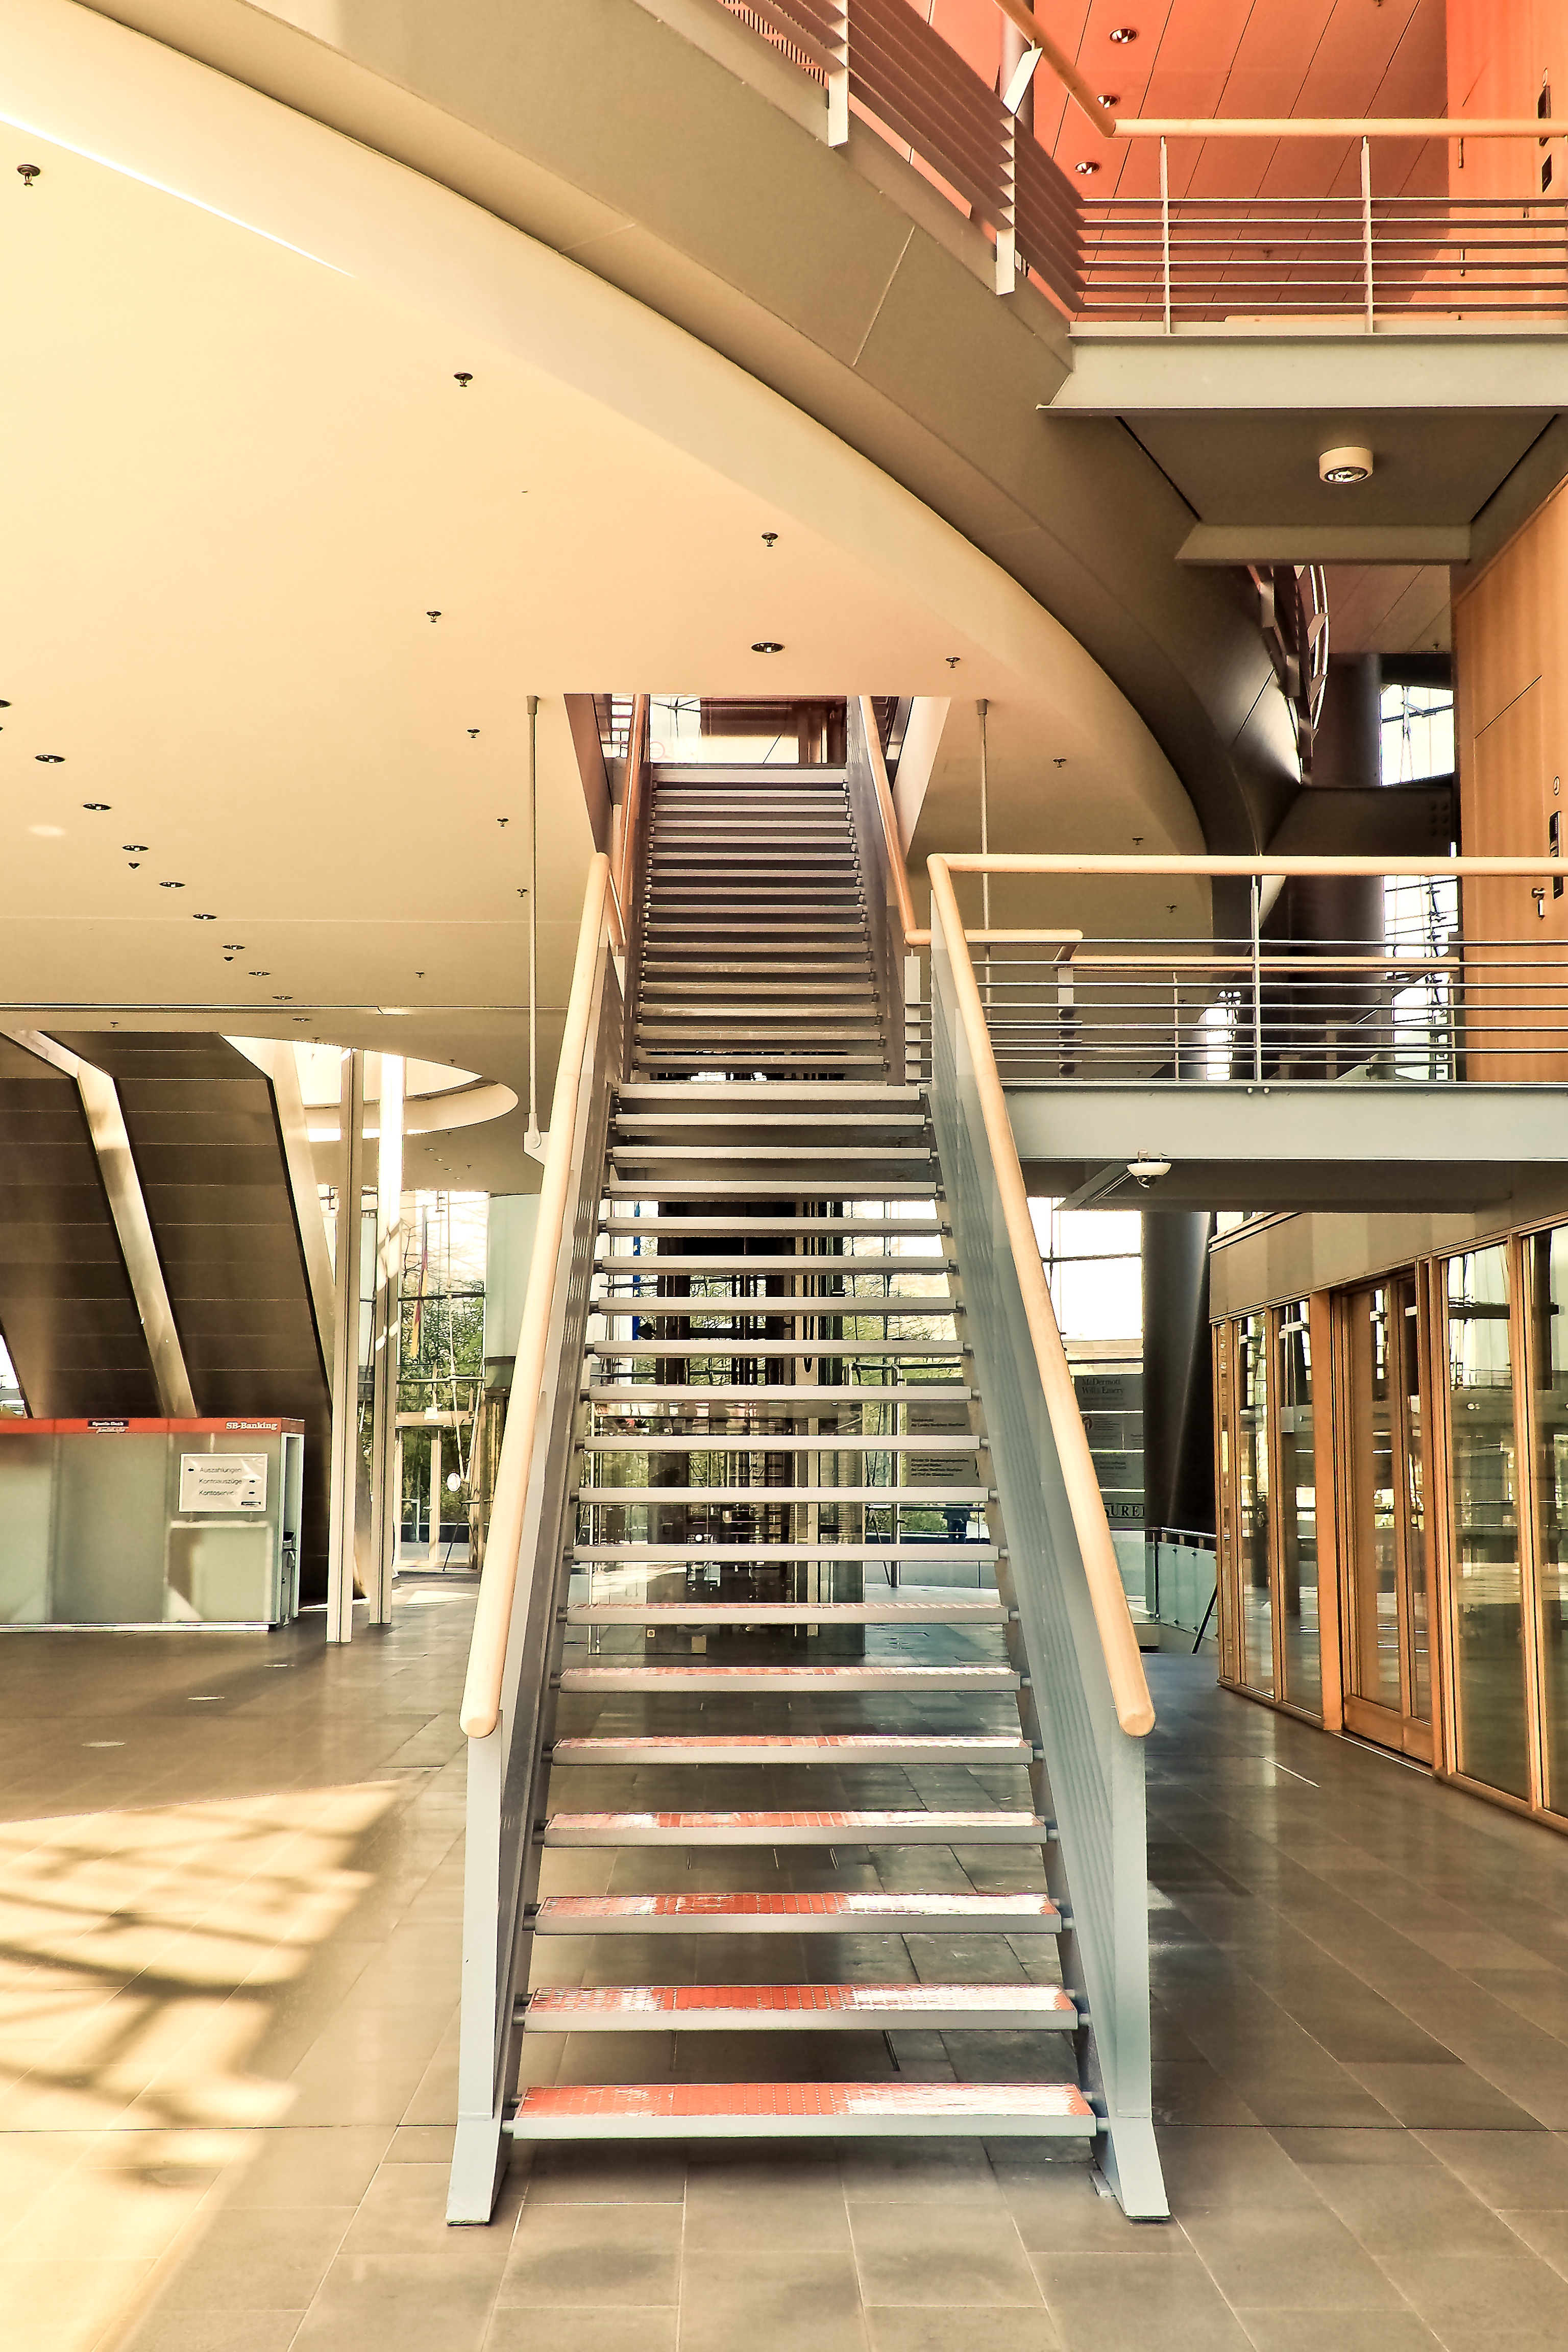
abstract, architecture, structure, wood, floor, interior, building, city, home, urban, staircase, railing, hall, space, metal, office, modern, office building, interior design, modern architecture, inside, modern building, design, stairs, floors, city gate, gradually, modern high rise building, dusseldorf, media harbour, window covering